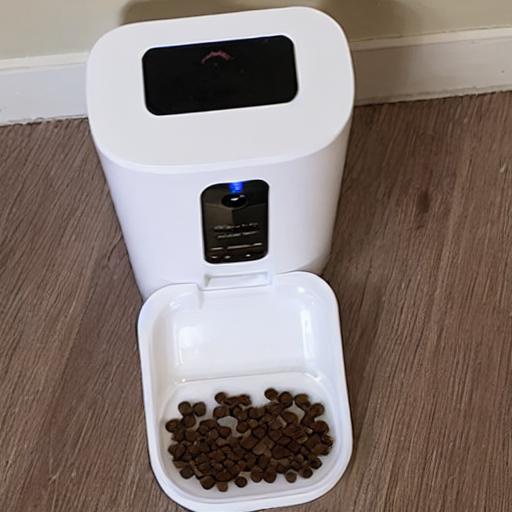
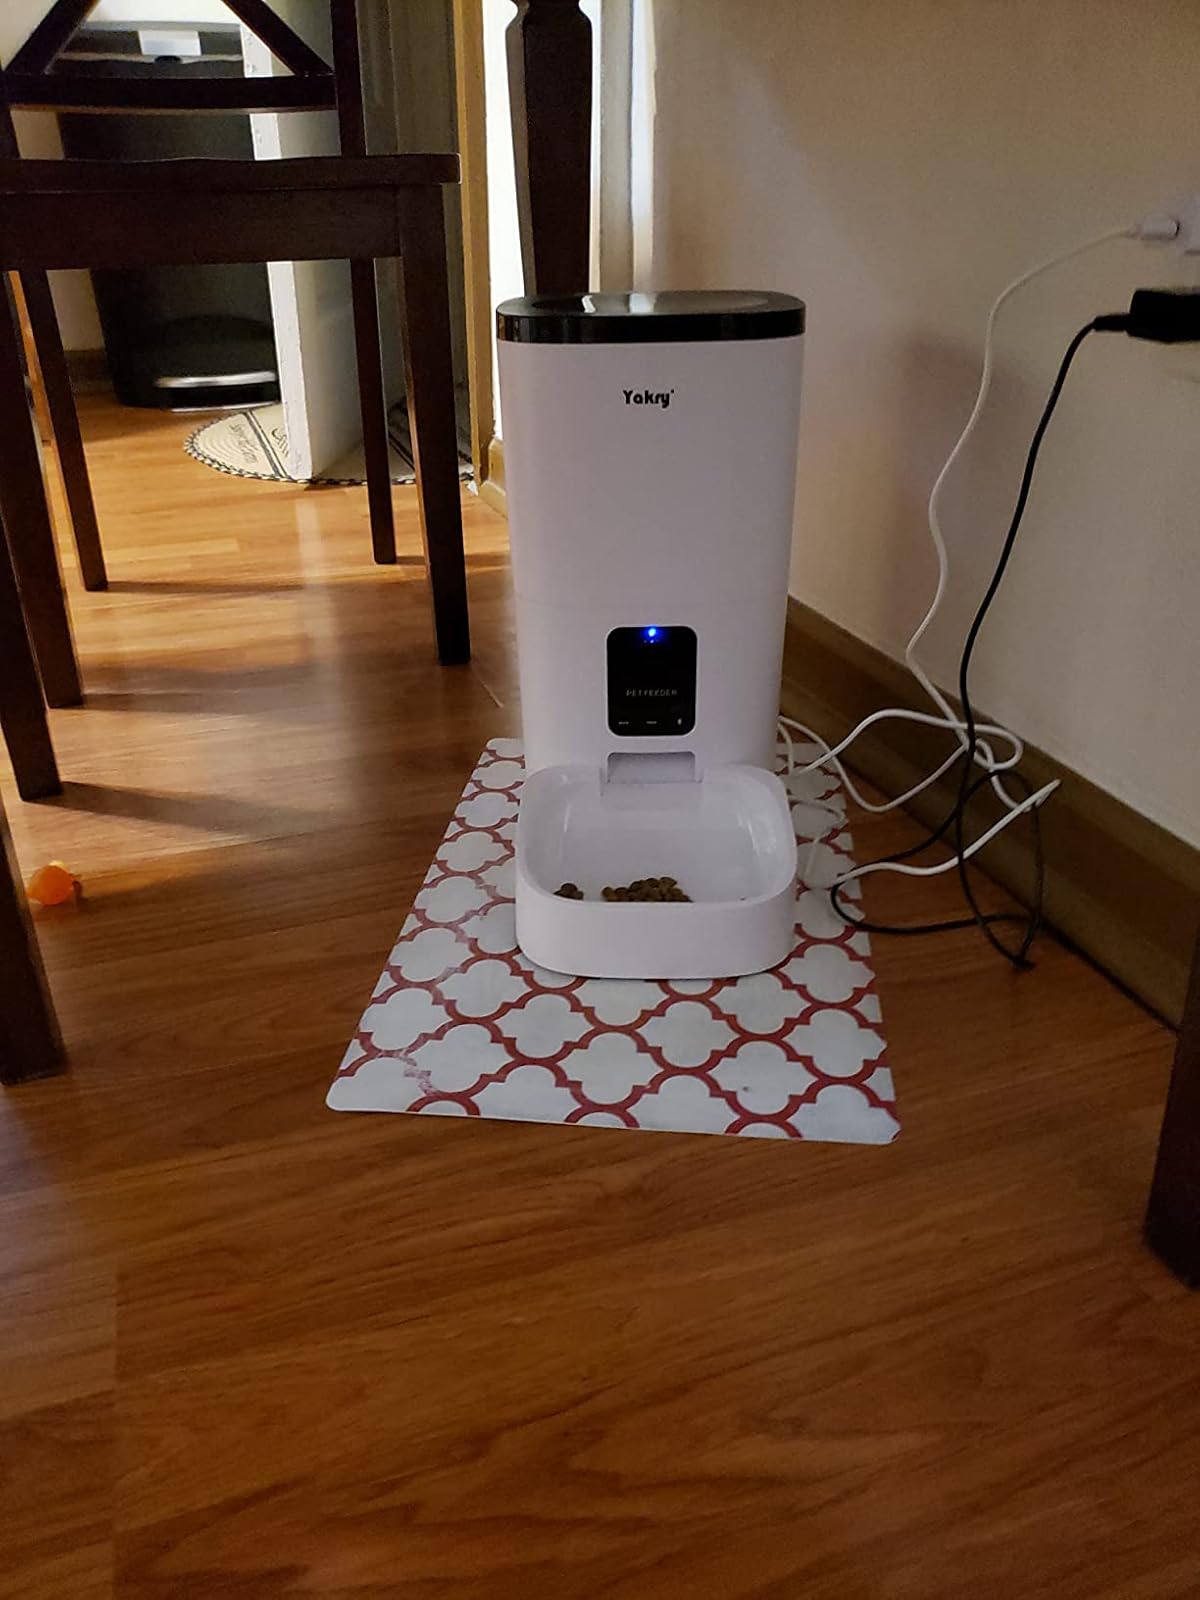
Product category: items_feeder
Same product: no